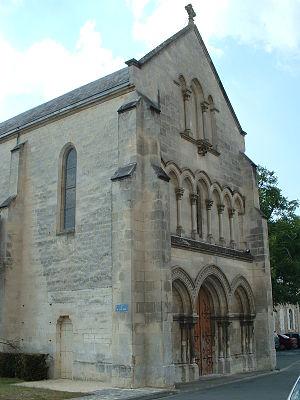
Les églises de la Charente-Maritime présentent une grande diversité, d'une commune à une autre, et se distinguent par des styles et des périodes de construction différentes. De nombreux édifices témoignent cependant de l'épanouissement, aux XIᵉ et XIIᵉ siècles d'une forme d'art roman spécifique, appelée art roman saintongeais, caractérisée par une simplicité des formes et un décor sculpté, souvent très riche.
Saint-Jean-d'Angély est une commune du Sud-Ouest de la France, située dans le département de la Charente-Maritime, chef-lieu de l'un des cinq arrondissements du département. Ses habitants sont appelés les Angériens.